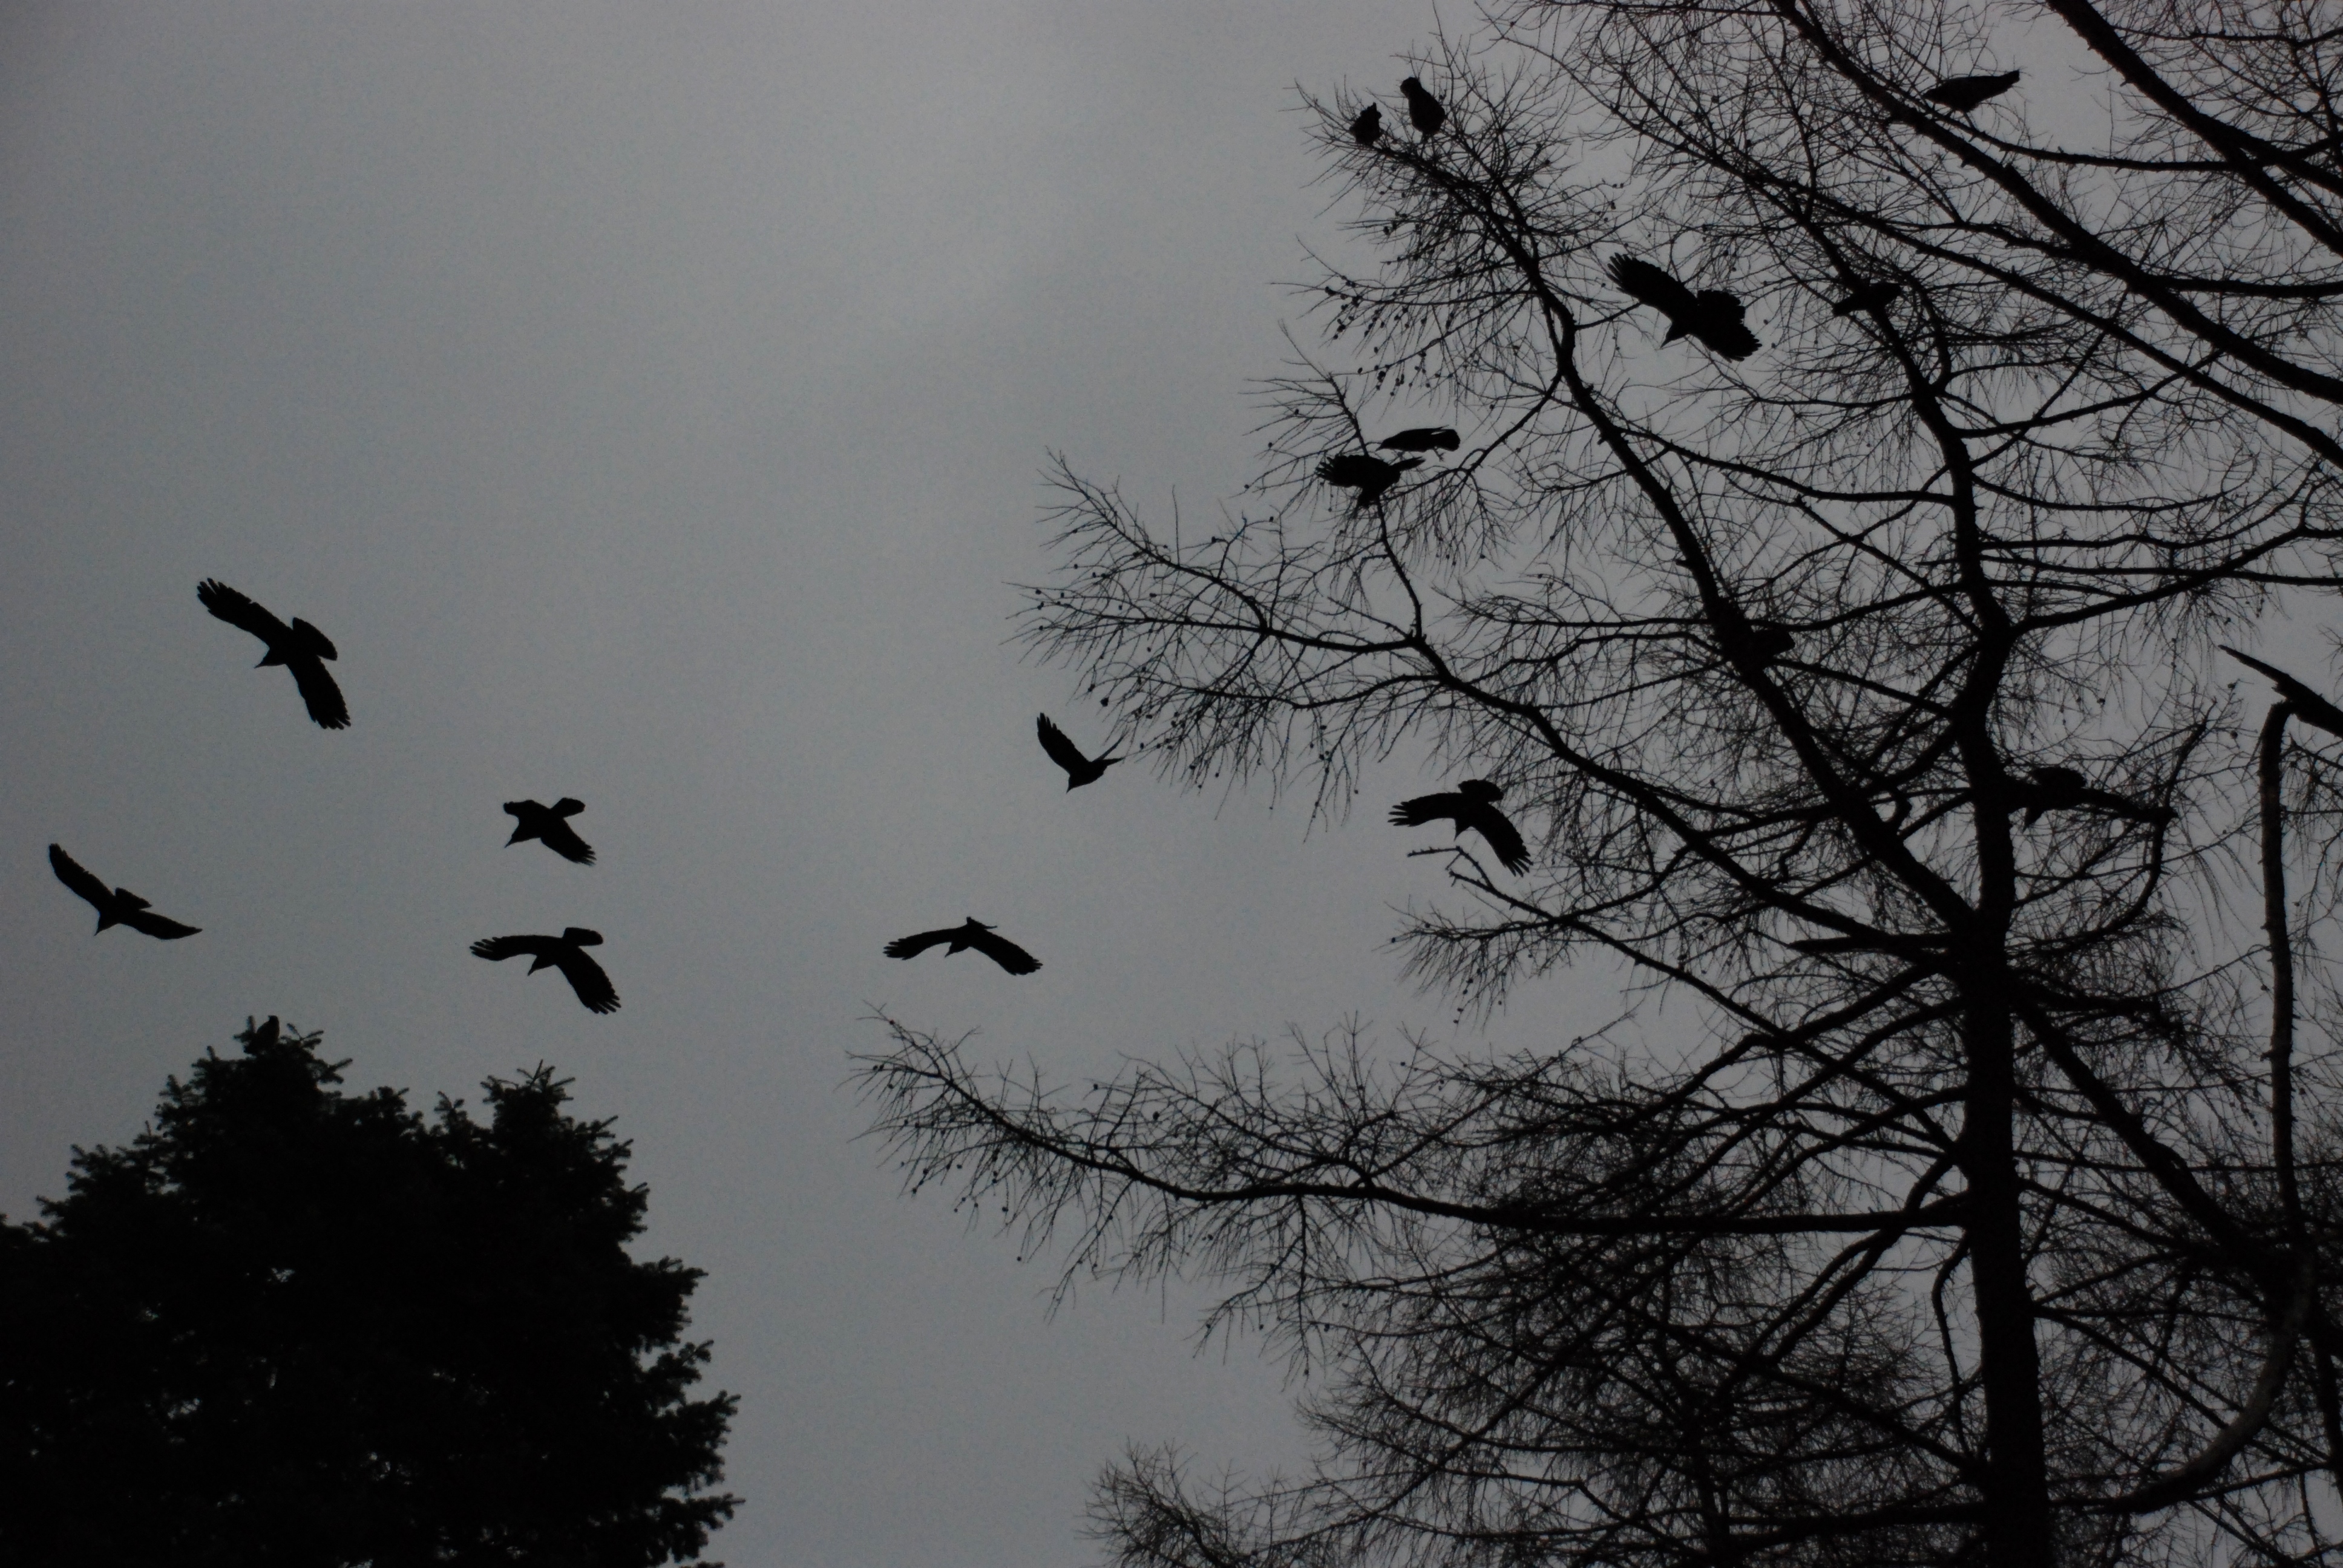
birds, crow, raven, fly, tree, dark, darkness, dusk, mystery, mysterious, midnight, magic, creepy, sky, branch, black and white, woody plant, monochrome photography, atmosphere, leaf, bird, cloud, monochrome, morning, phenomenon, twig, daytime, sunlight, evening, beak, stock photography, meteorological phenomenon, winter, computer wallpaper